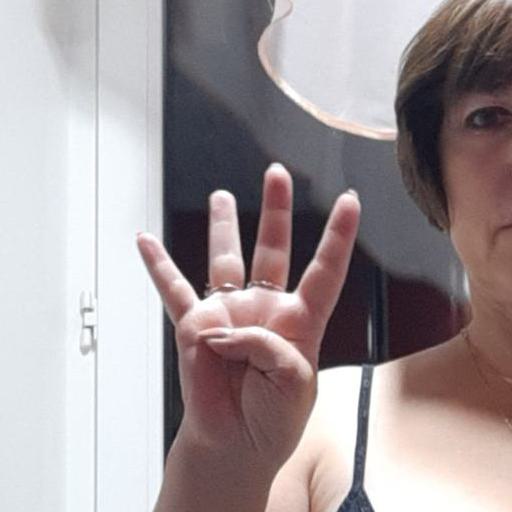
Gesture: four